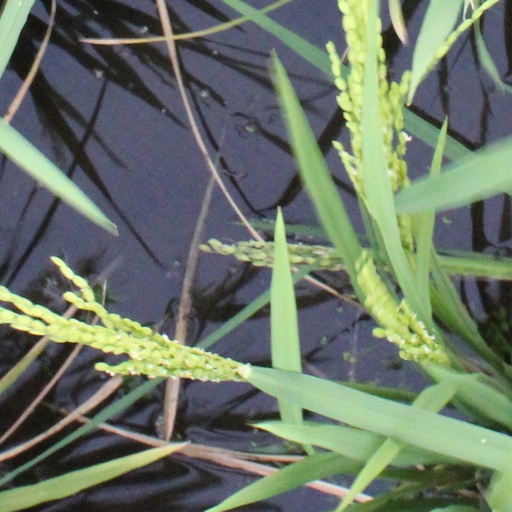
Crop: rice